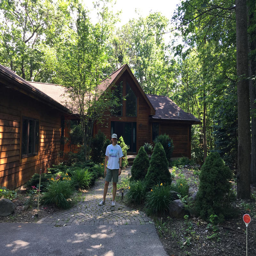
person , a retired lawyer , outside her home .